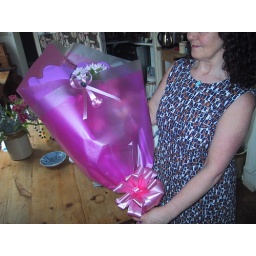
Mr Posty brings some birthday flowers for Annie - wrapped up in pink paperwith a bow.